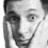
Emotion: surprise